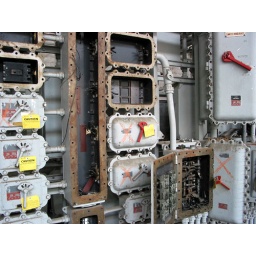
This is, I think, one of the switch routing boxes in the closed pg&amp;amp;e plant in sf.